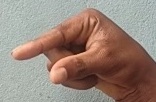
ASL sign: Q